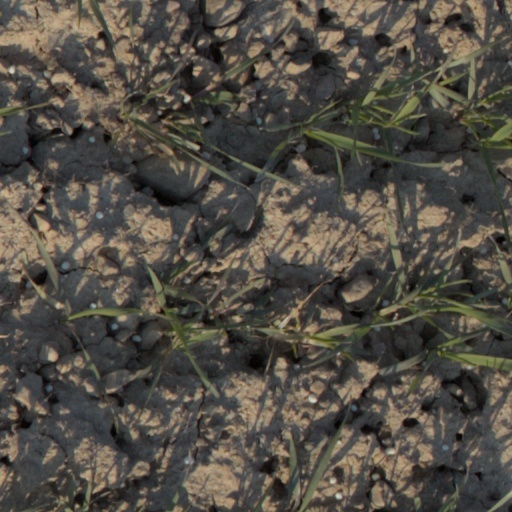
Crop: wheat